Minkah Fitzpatrick

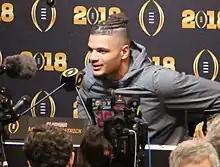
Fitzpatrick in January 2018

As a true freshman in 2015, Fitzpatrick started 10 of 14 games, missing one game due to injury. He recorded 45 total tackles, with three for a loss, two sacks, two interceptions (both returned for scores), 11 pass breakups, one quarterback hurry, and one punt return for a touchdown. He was part of the Alabama team that won the national championship over Clemson. He was named a Freshman All-American by "The Sporting News" after Alabama's championship season.